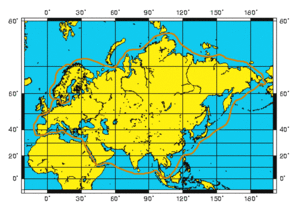
L’expédition Vega est une expédition maritime menée dans l'océan Arctique par le finlandais suédophone et sujet de l'Empire russe Adolf Erik Nordenskiöld à bord du navire Vega entre 1878 et 1879. L'expédition est la première à franchir le passage du Nord-Est. Louis Palander est le capitaine.